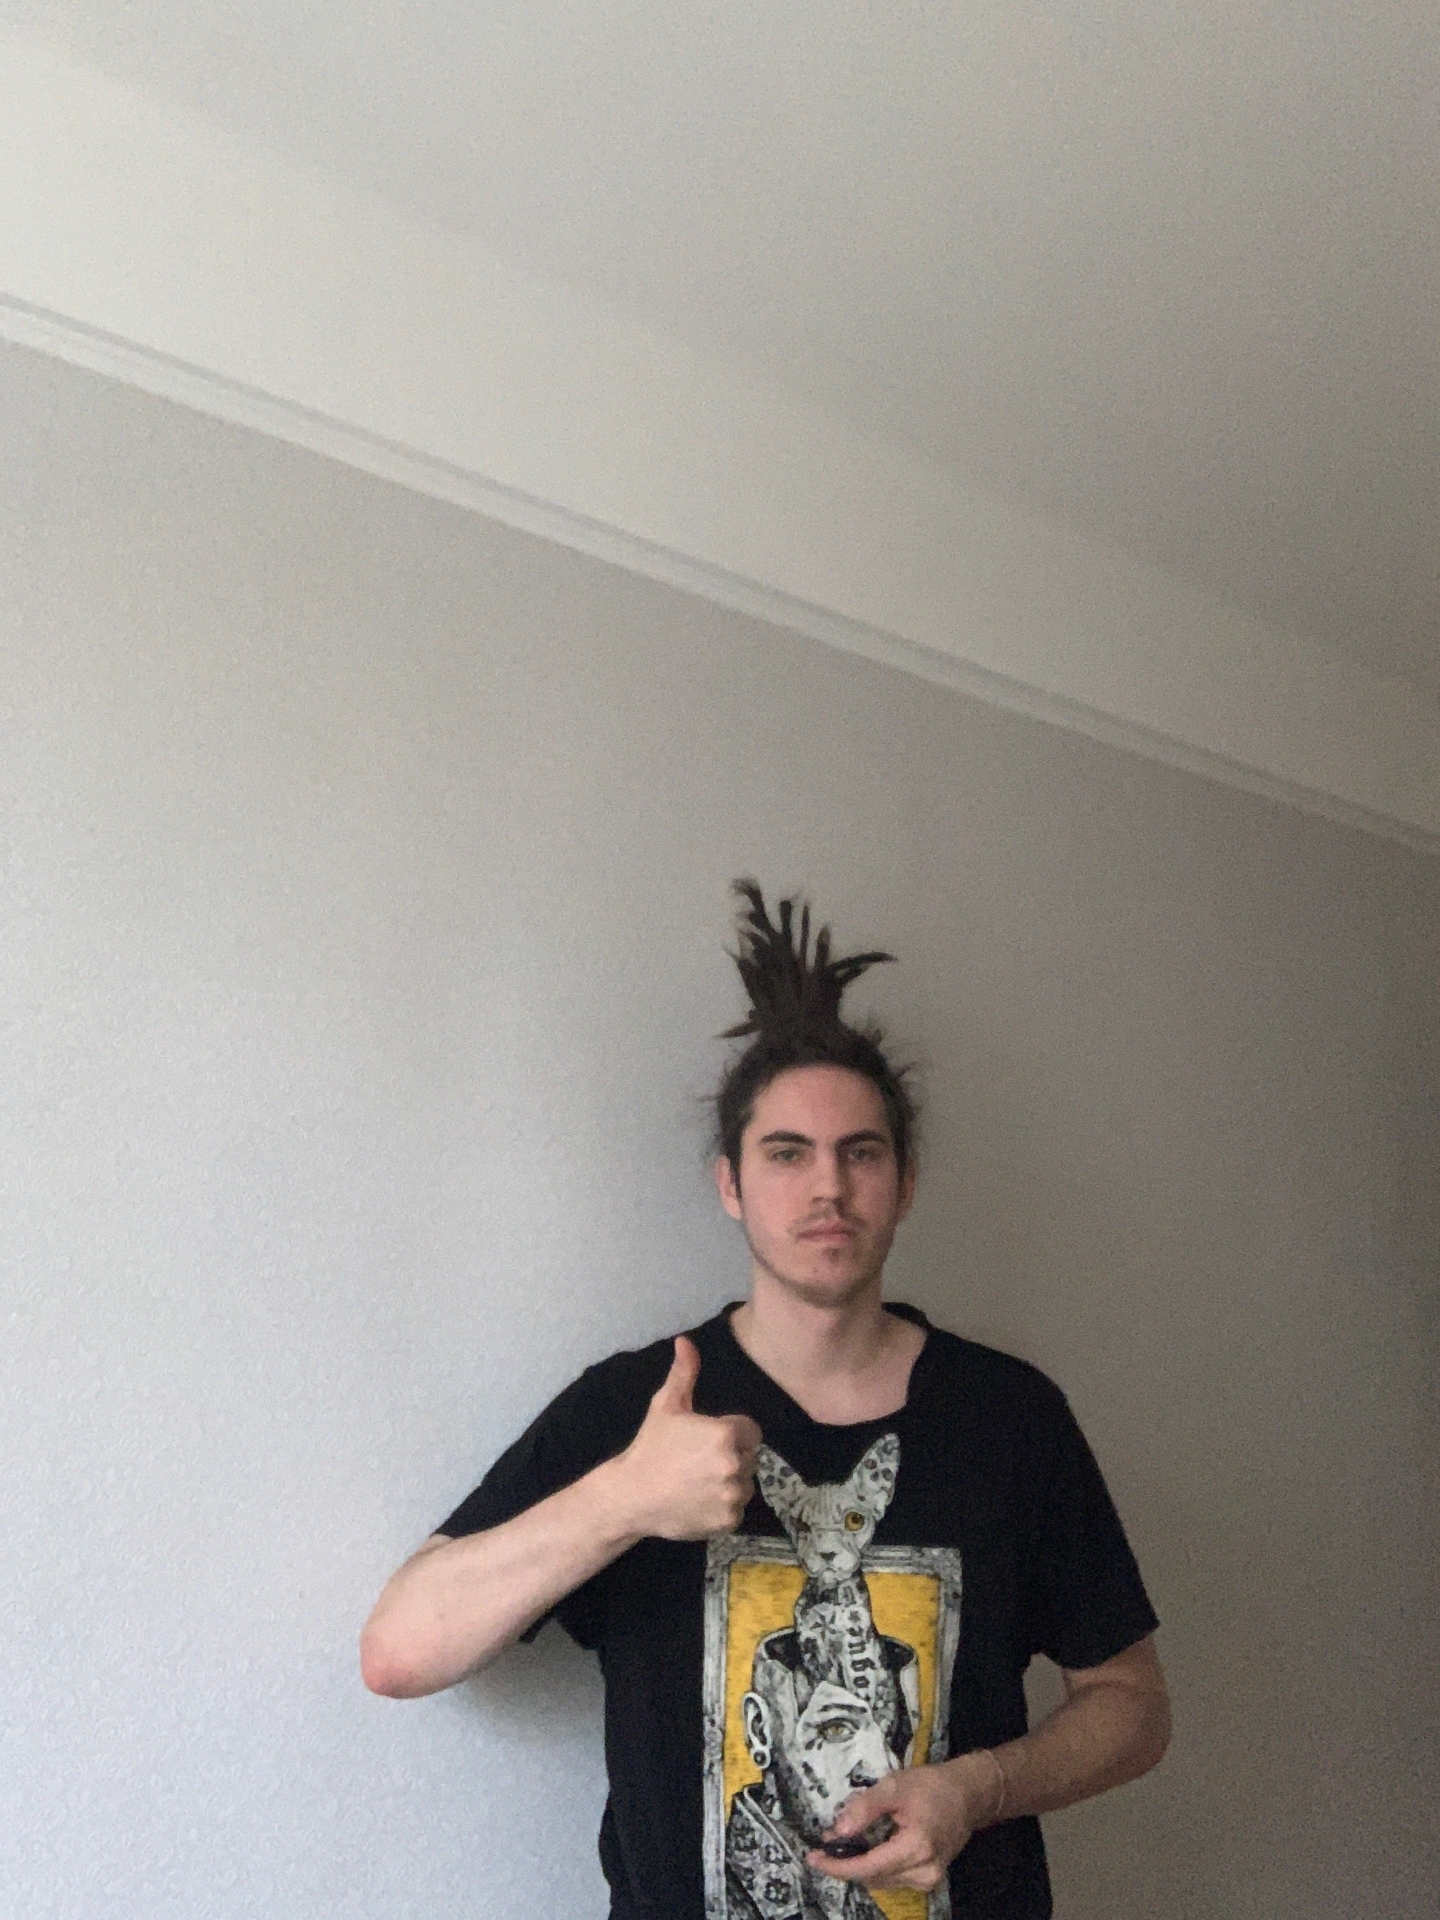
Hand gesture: like